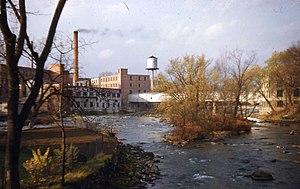
Saint-Jérôme est une ville canadienne du Québec, chef-lieu de la MRC de La Rivière-du-Nord, dans la région des Laurentides. Elle a été créée en 2002 à la suite de la fusion des villes de Bellefeuille, Lafontaine, Saint-Antoine et de l'ancienne ville de Saint-Jérôme.